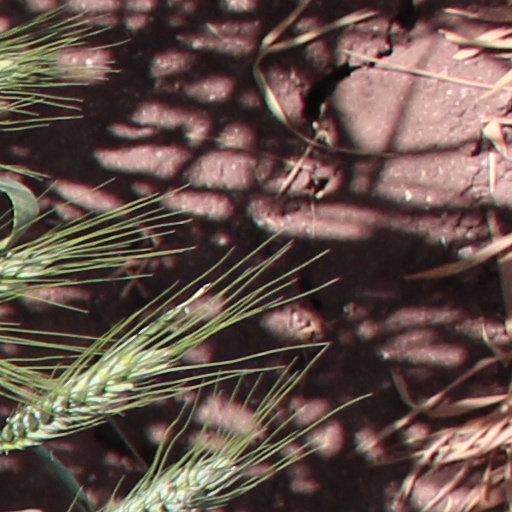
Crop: wheat